Toboggan

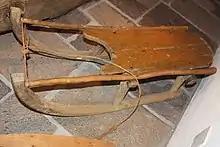
Traditional birch toboggan with iron runners, originally used by woodcutters in northern Europe.

The precursor to the modern American toboggan was the small, utilitarian sledge used by woodcutters in Russia, Scandinavia, and especially Germany, to transport logs when the snow made roads inaccessible. Sledge races were a popular winter sport in mountainous countries during the pre-Industrial Revolution era, and early German colonists in America improved upon the design of the traditional toboggan by giving it a lower, more streamlined profile to increase its speed.